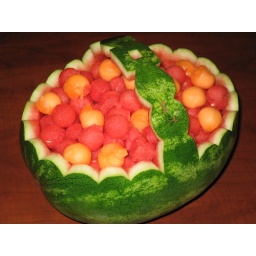
Watermelon and cantaloupe balls in a basket carved from the watermelon.